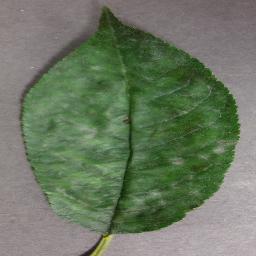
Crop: cherry
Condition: (including_sour)_powdery_mildew